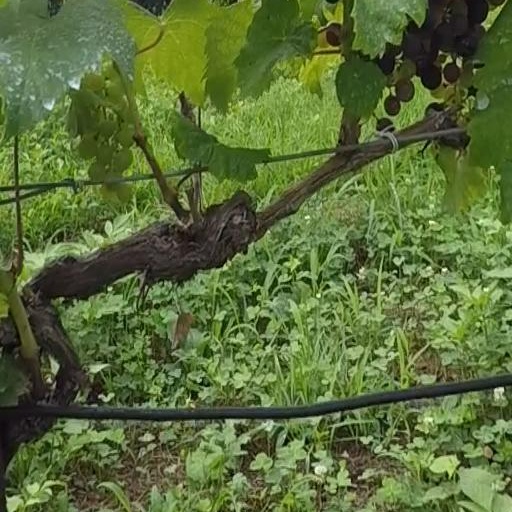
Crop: grape